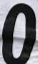
Number: 0